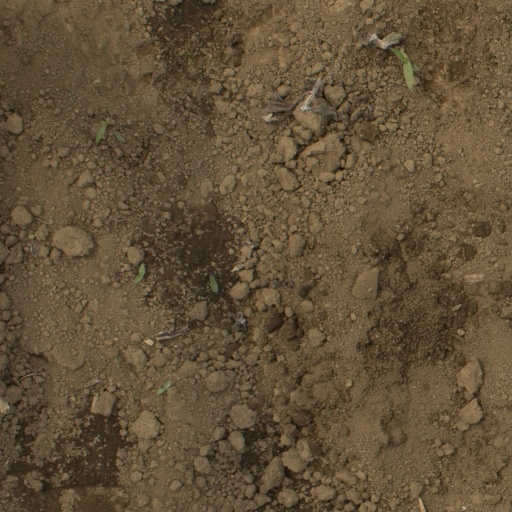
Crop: Jerusalem artichoke